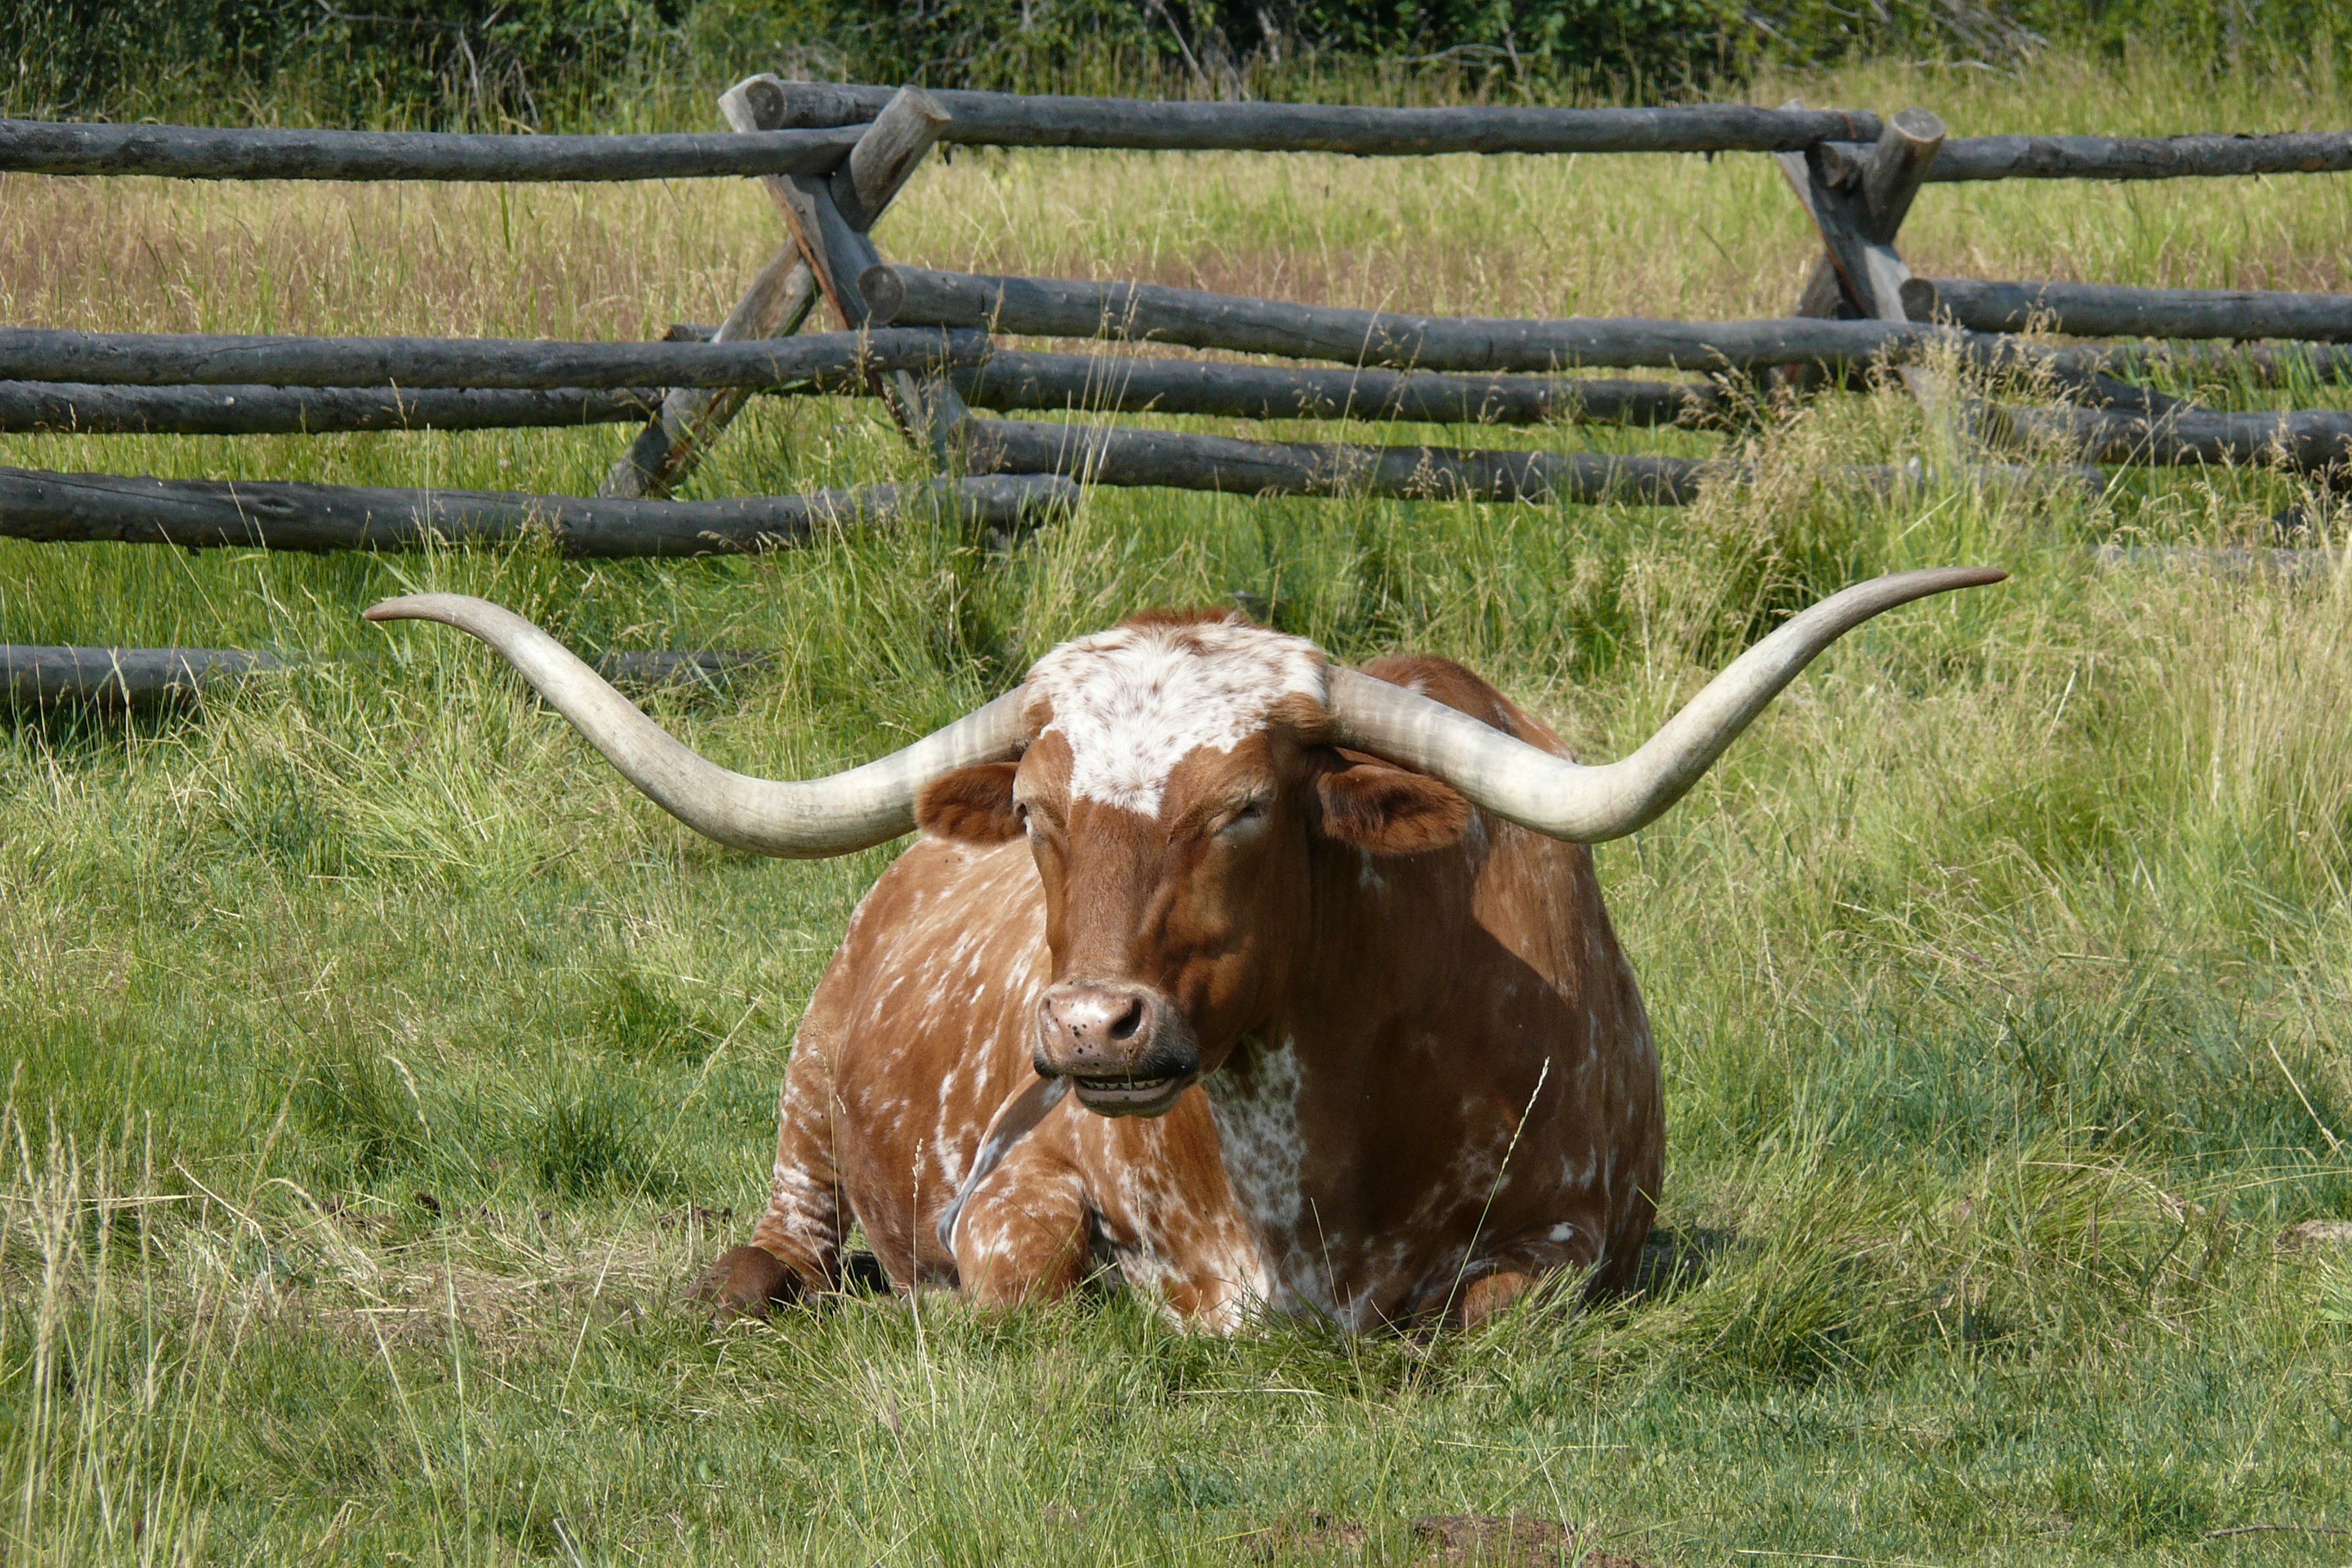
grass, farm, meadow, country, wildlife, horn, cow, cattle, pasture, grazing, mammal, beef, fauna, bull, grassland, cowboy, western, habitat, longhorn, ox, water buffalo, cattle like mammal, texas longhorn